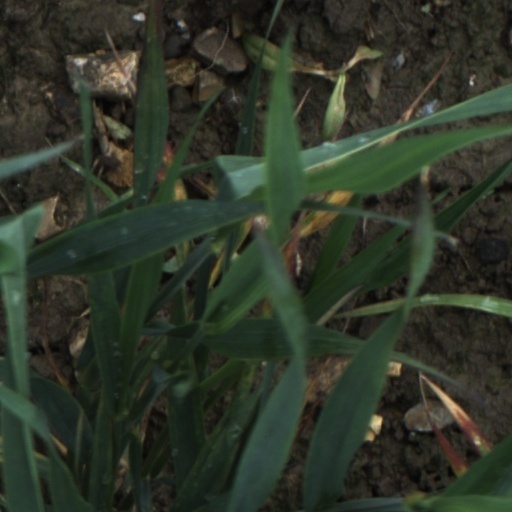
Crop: wheat